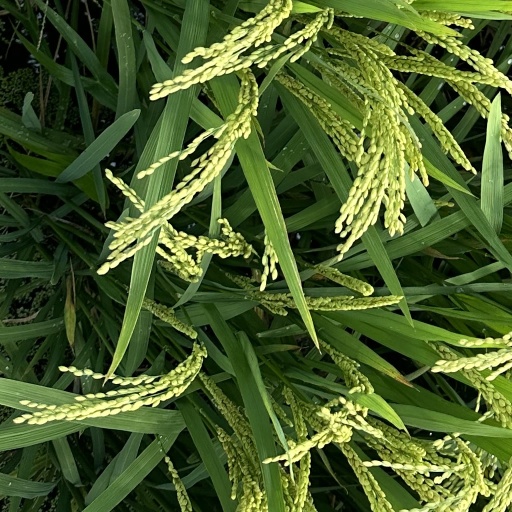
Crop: rice